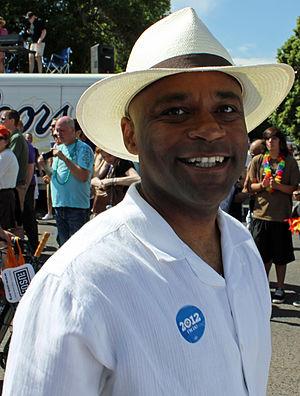
Liste par ordre de mandat des maires de la ville de Denver dans le Colorado: